Maksym Talovierov

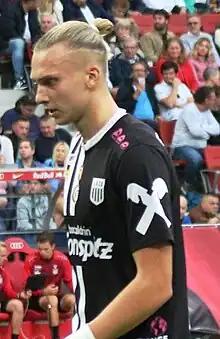
Talovierov playing for LASK in 2023

Maksym Vadymovych Talovierov (born 28 June 2000) is a Ukrainian professional footballer who plays as a centre-back for club Stoke City and the Ukraine national team.